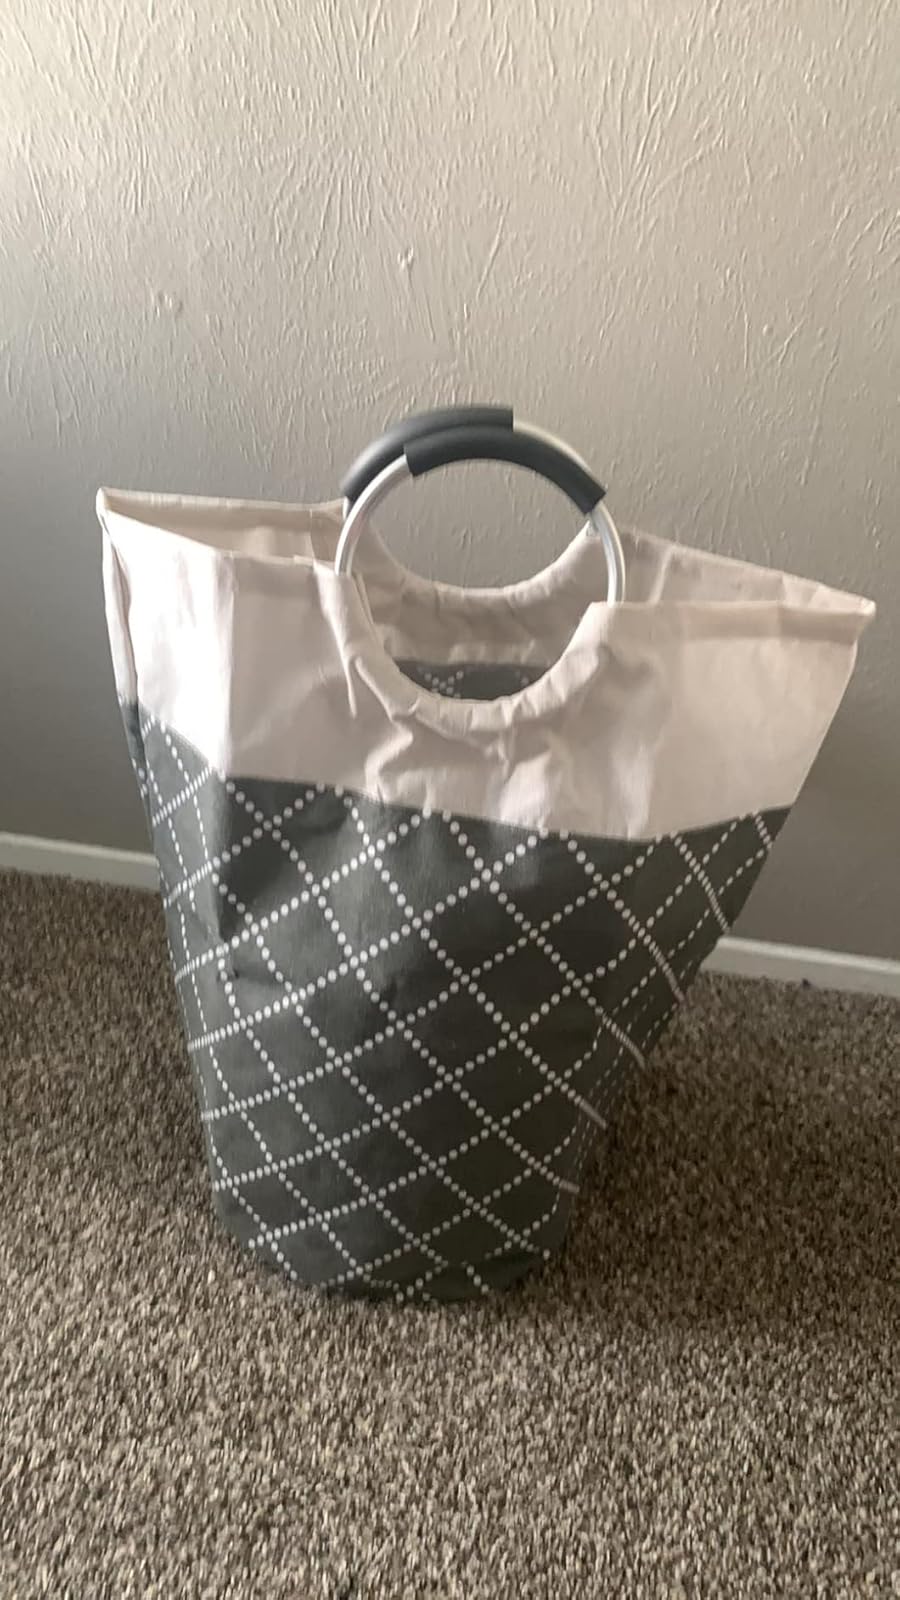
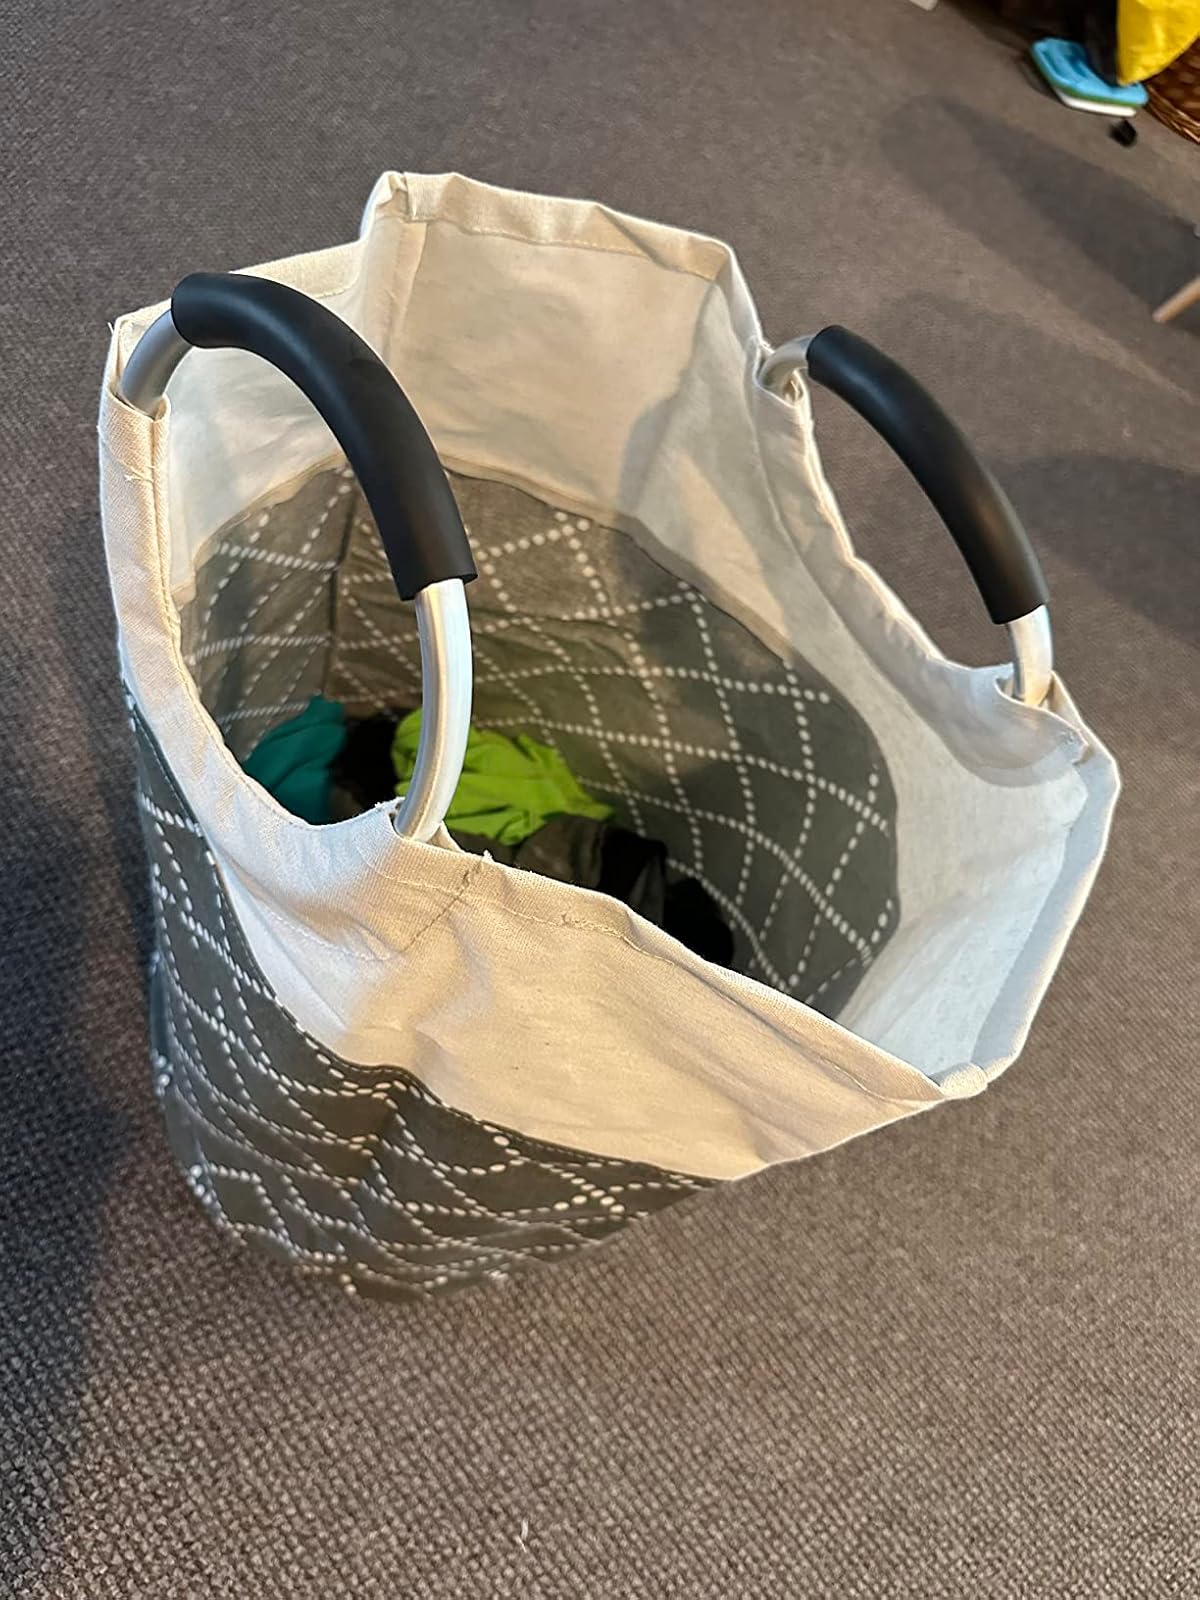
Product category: items_hamper
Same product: yes